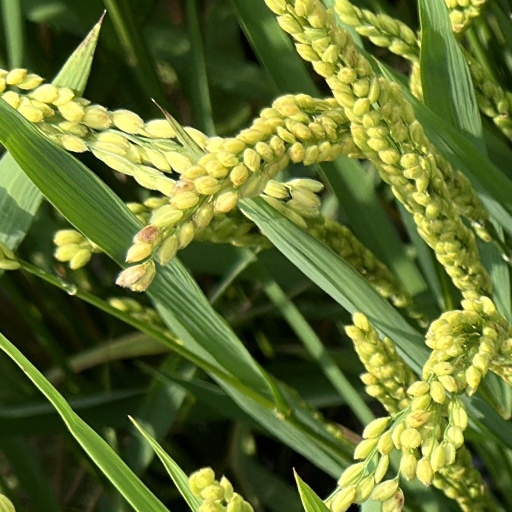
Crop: rice